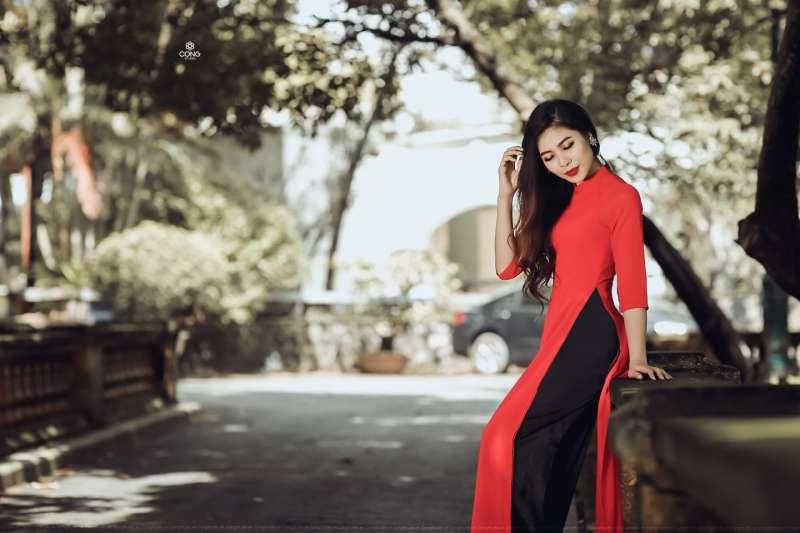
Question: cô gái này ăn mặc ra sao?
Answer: cô ấy mang tà áo dài màu đỏ và quần màu đen